A Little Bit Zombie

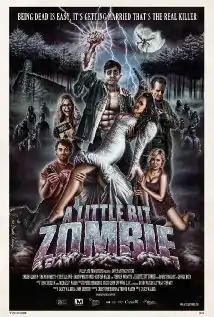

A Little Bit Zombie is a 2012 zombie comedy horror film that was directed by Casey Walker. The film received its world premiere on February 4, 2012, at the Victoria Film Festival in Victoria, British Columbia, and was released on to DVD on July 16, 2013. The movie stars Kristopher Turner as a young man trying to control his new hunger for human flesh in order avoid the wrath of his fiancee.